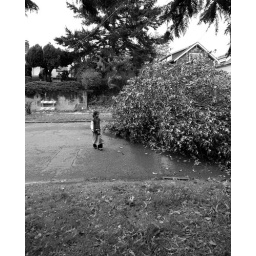
A tree was blown down by our house and Asha and I went to investigate